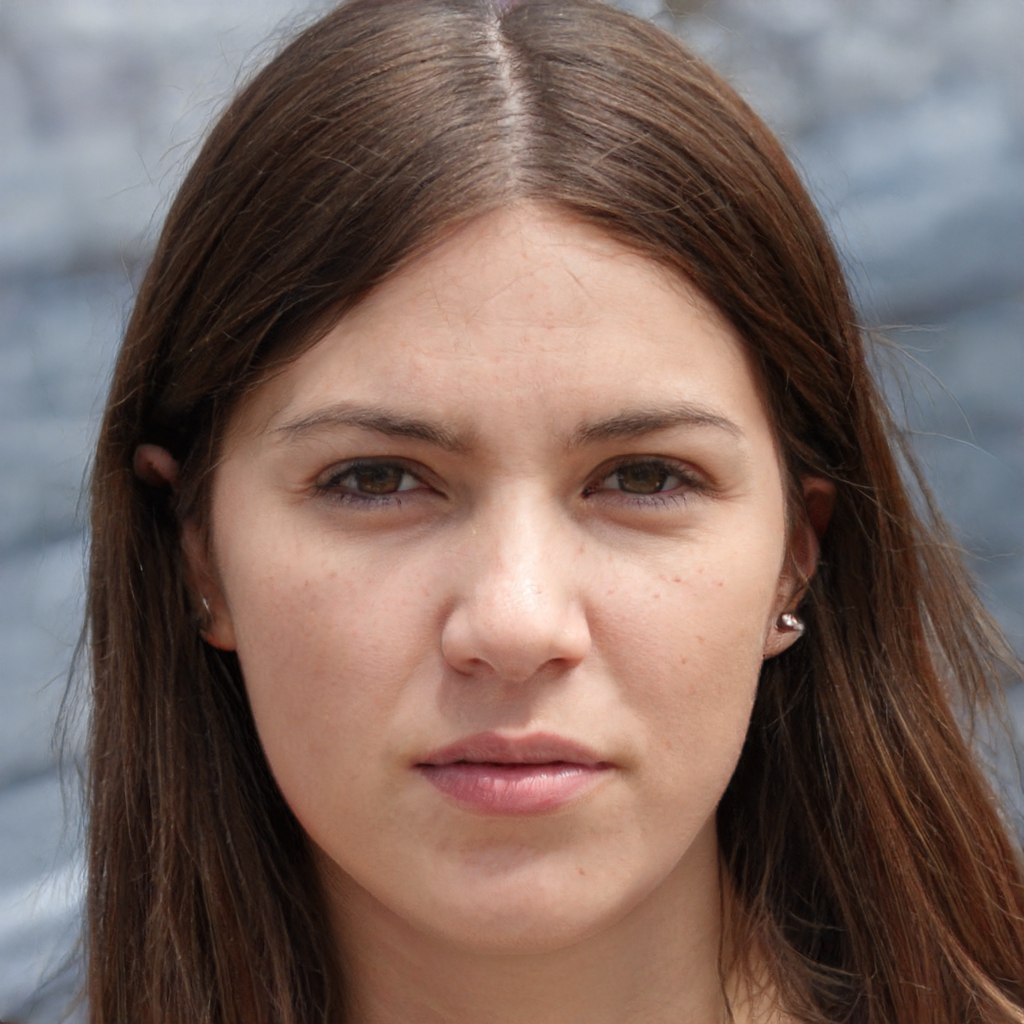
Portrait style: Real Portrait